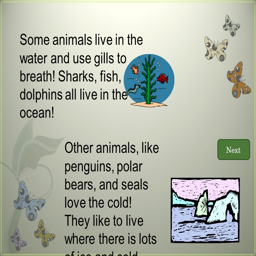
next there are all types of animals that live all around the world .